Thrinaxodon

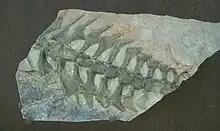
Vertebrae and ribs of specimen AMNH 9516 in the American Museum of Natural History, from Antarctica

The bone tissue of "Thrinaxodon" consists of fibro-lamellar bone, to a varying degree across all the separate limbs, most of which develops into parallel-fibred bone tissue towards the periphery. Each of the bones contains a large abundance of globular osteocyte lacunae which radiate a multitude of branched canaliculi. Ontogenetically early bones - mostly consisting of fibro-lamellar tissue - possessed a large amount of vascular canals. These canals are oriented longitudinally within primary osteons that contain radial anastomoses. Regions consisting mostly of parallel-fibred bone tissue contain few simple vascular canals, in comparison to the nearby fibro-lamellar tissues. Parallel-fibred peripheral bone tissue are indicative that bone growth began to slow, and they bring about the assumption that this change in growth was due to the age of the specimen in question. Combine this with the greater organization of osteocyte lacunae in the periphery of adult "T. liorhinus", and we approach the assumption that this creature grew very quickly in order to reach adulthood at an accelerated rate. Before "Thrinaxodon", ontogenical patterns such as this had not been seen, establishing the idea that reaching peak size rapidly was an adaptively advantageous trait that had arisen with "Thrinaxodon".